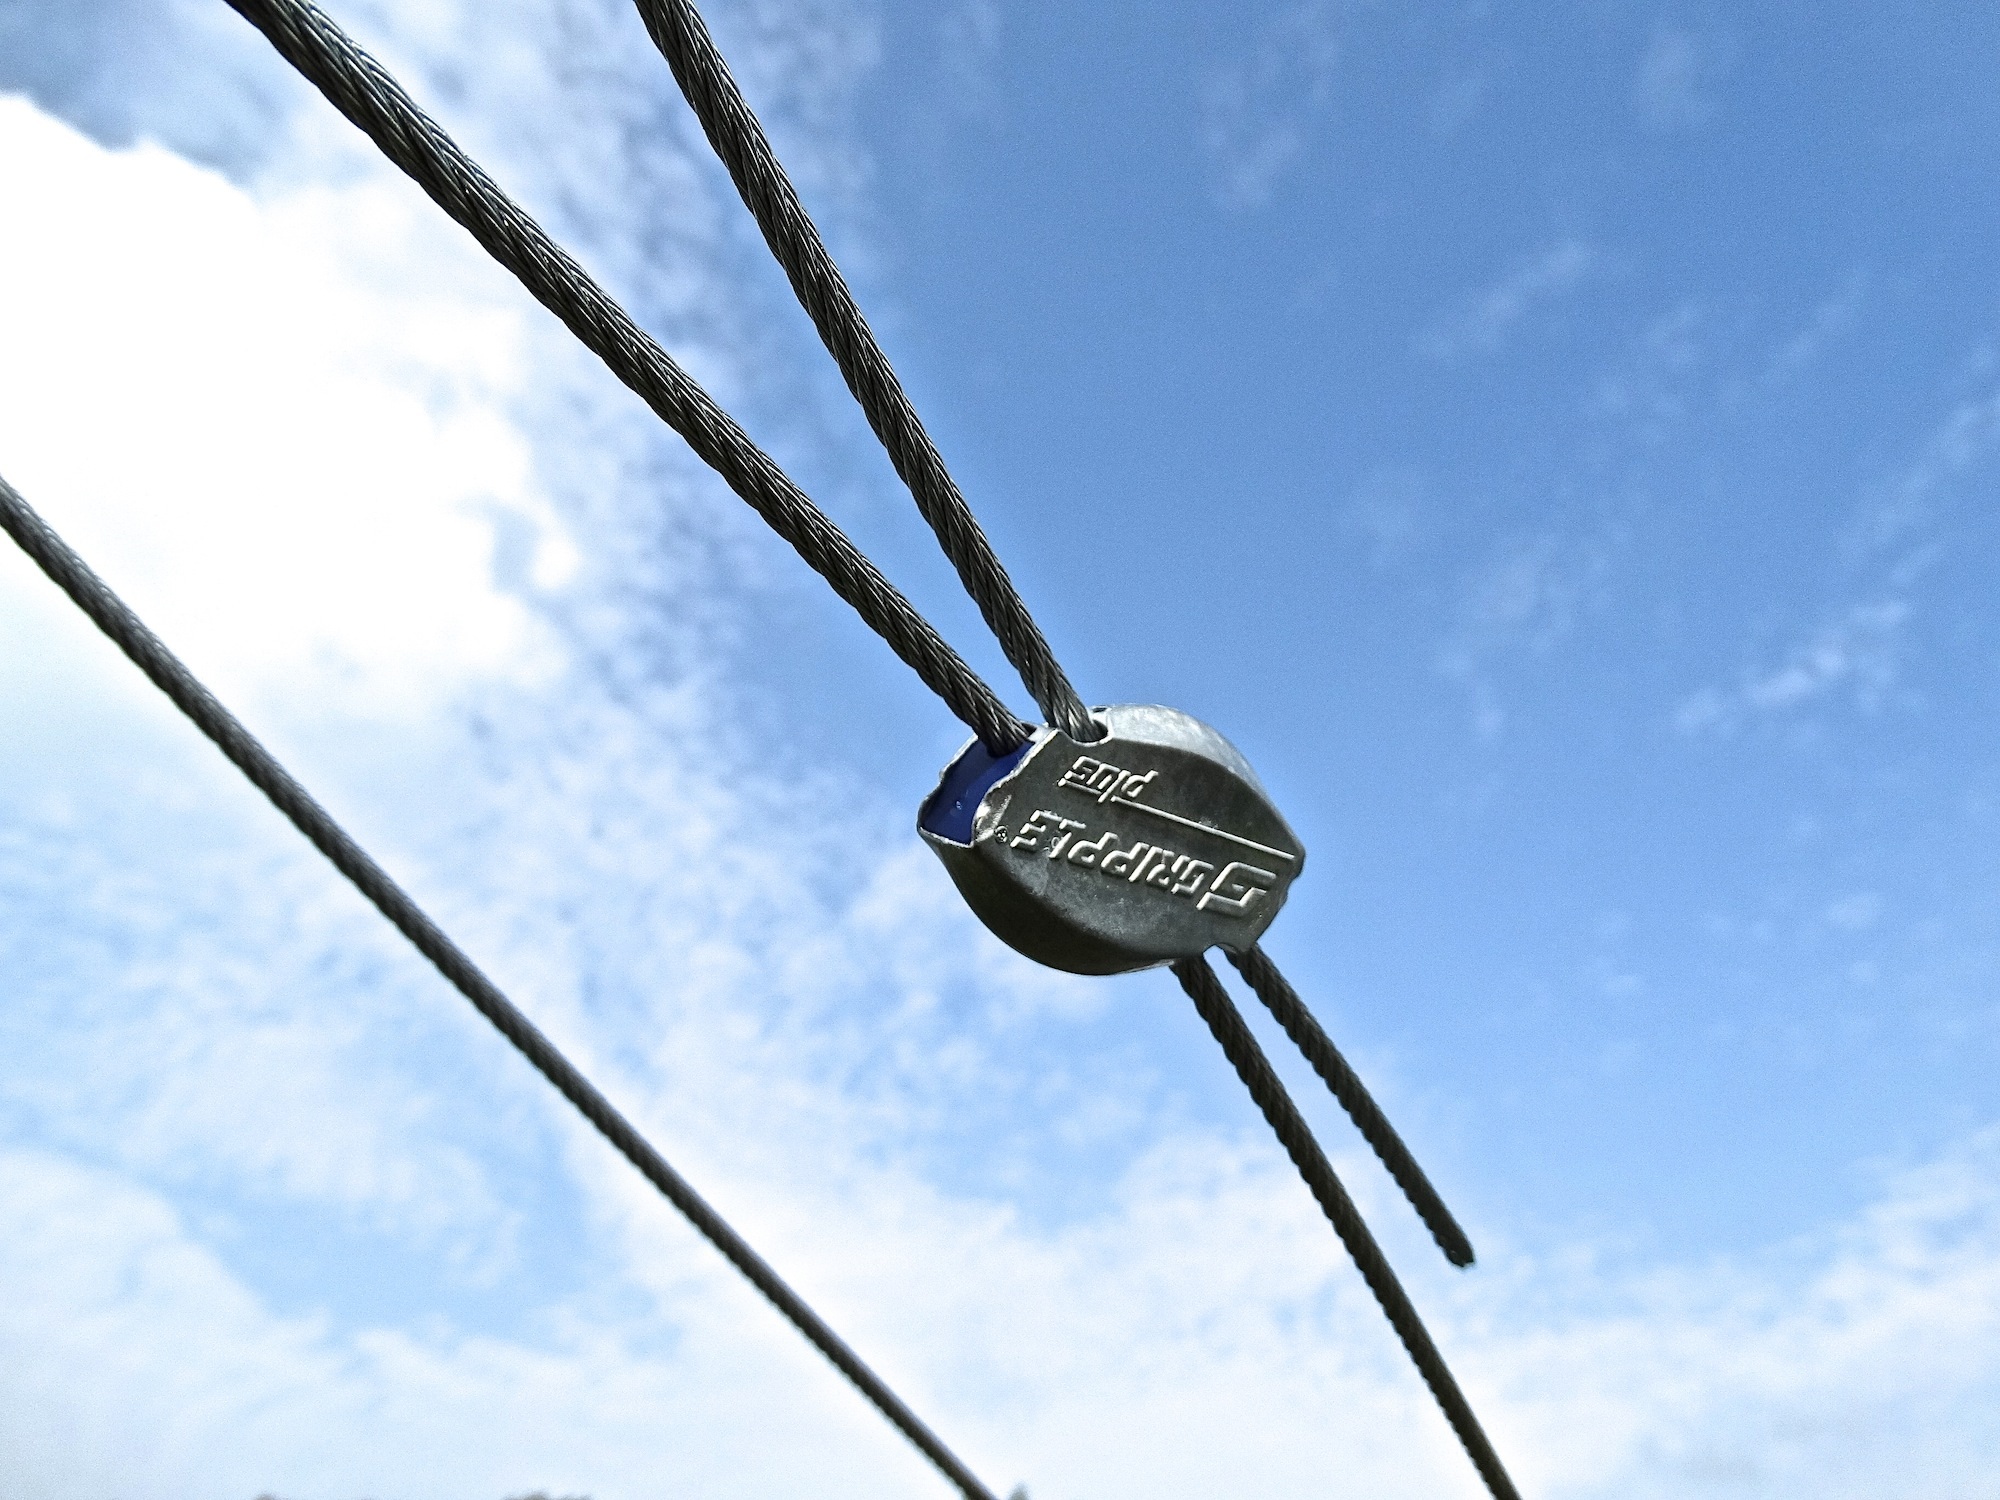
rope, sky, wind, steel, construction, line, mast, street light, lighting, light fixture, lead, steel construction, steel cable, braced